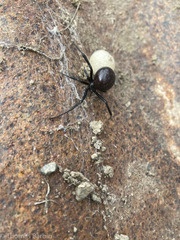
Species: Lactrodectus_hesperus